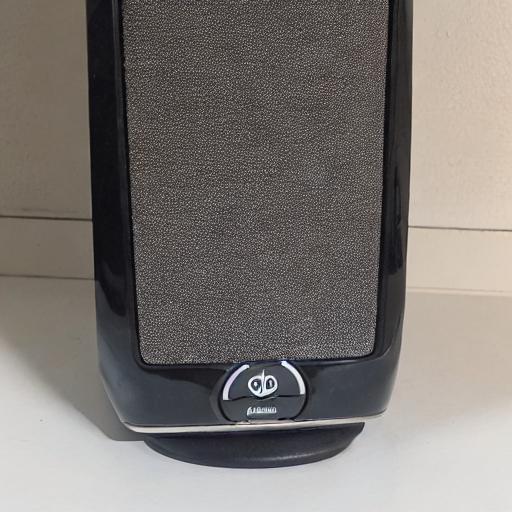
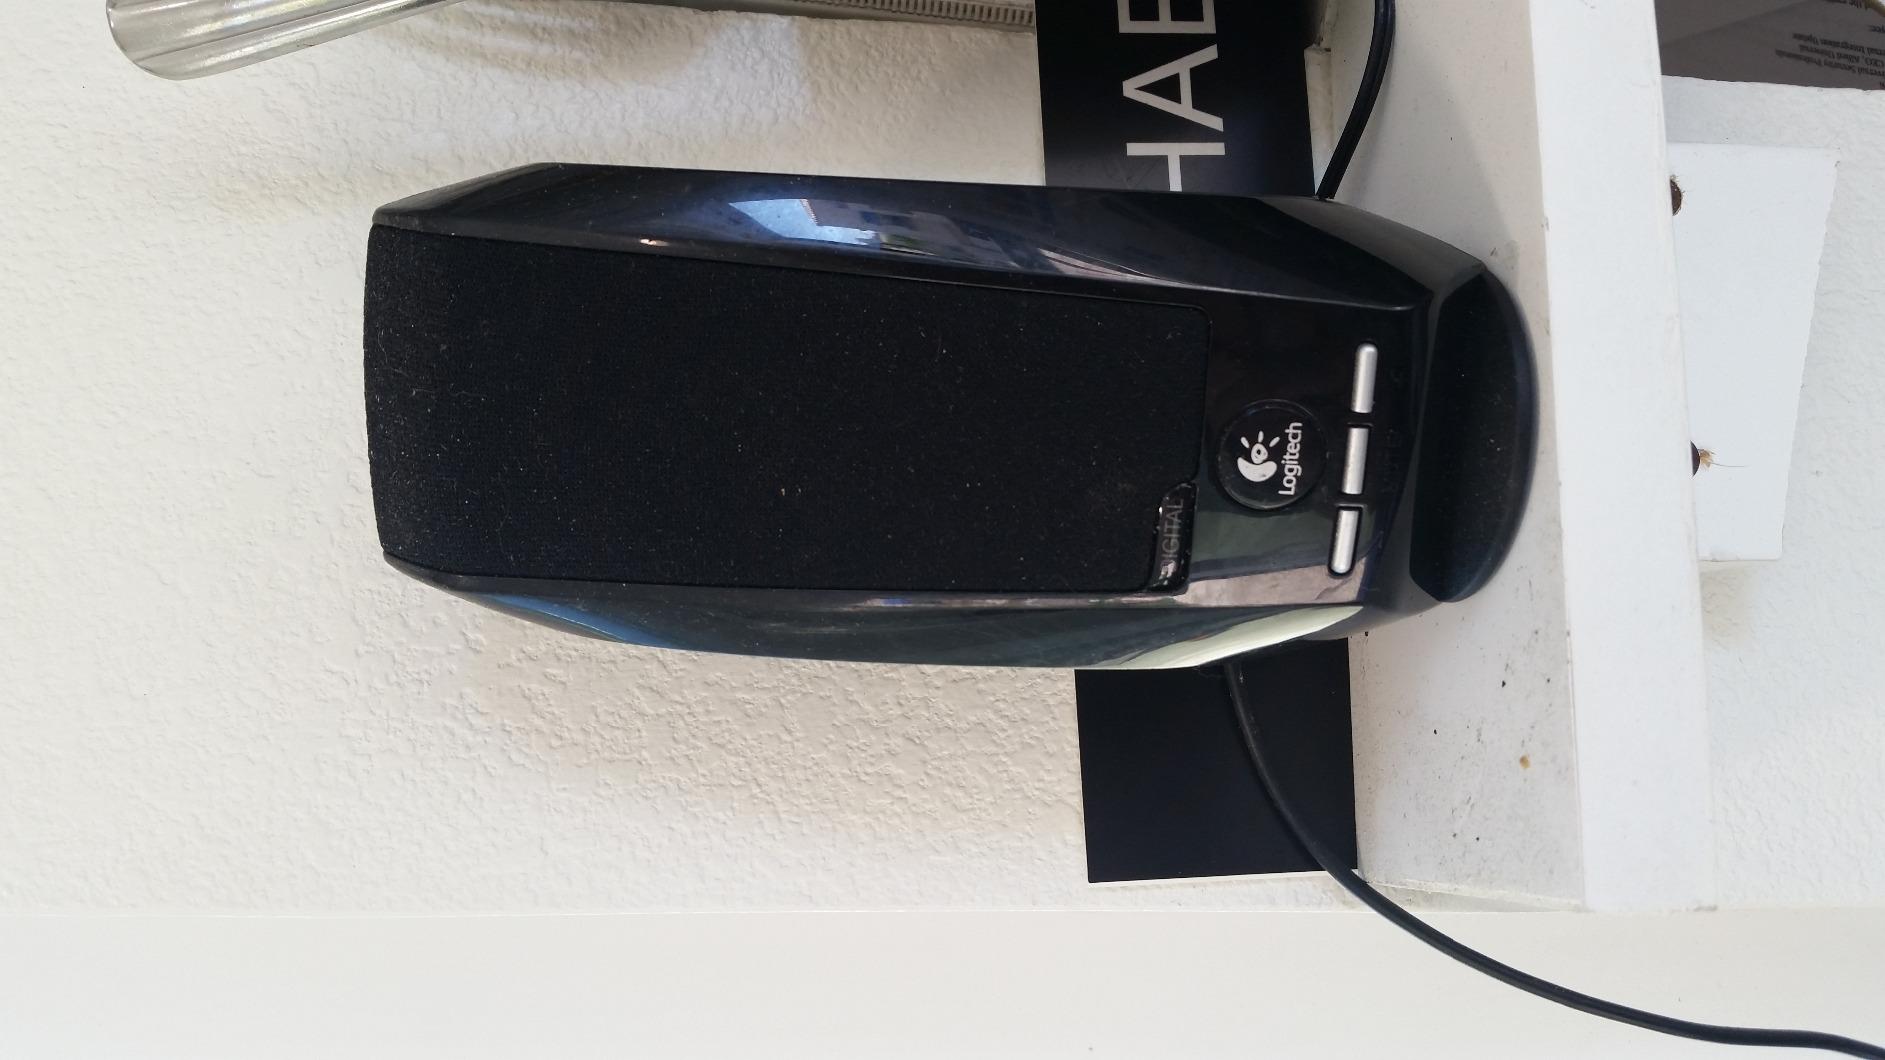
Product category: speaker
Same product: no